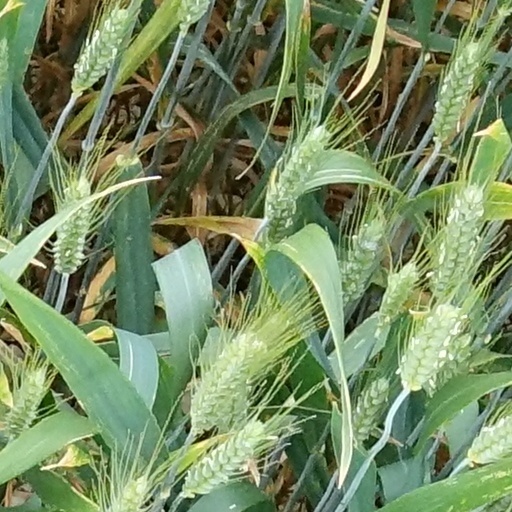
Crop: wheat